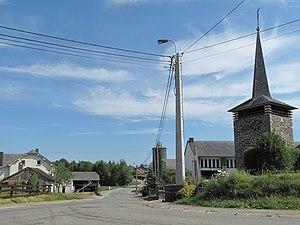
Burg-Reuland est une commune belge située dans la province de Liège, en Région wallonne.
Braunlauf est un village de la commune belge de Burg-Reuland situé en Communauté germanophone de Belgique et Région wallonne dans la province de Liège.